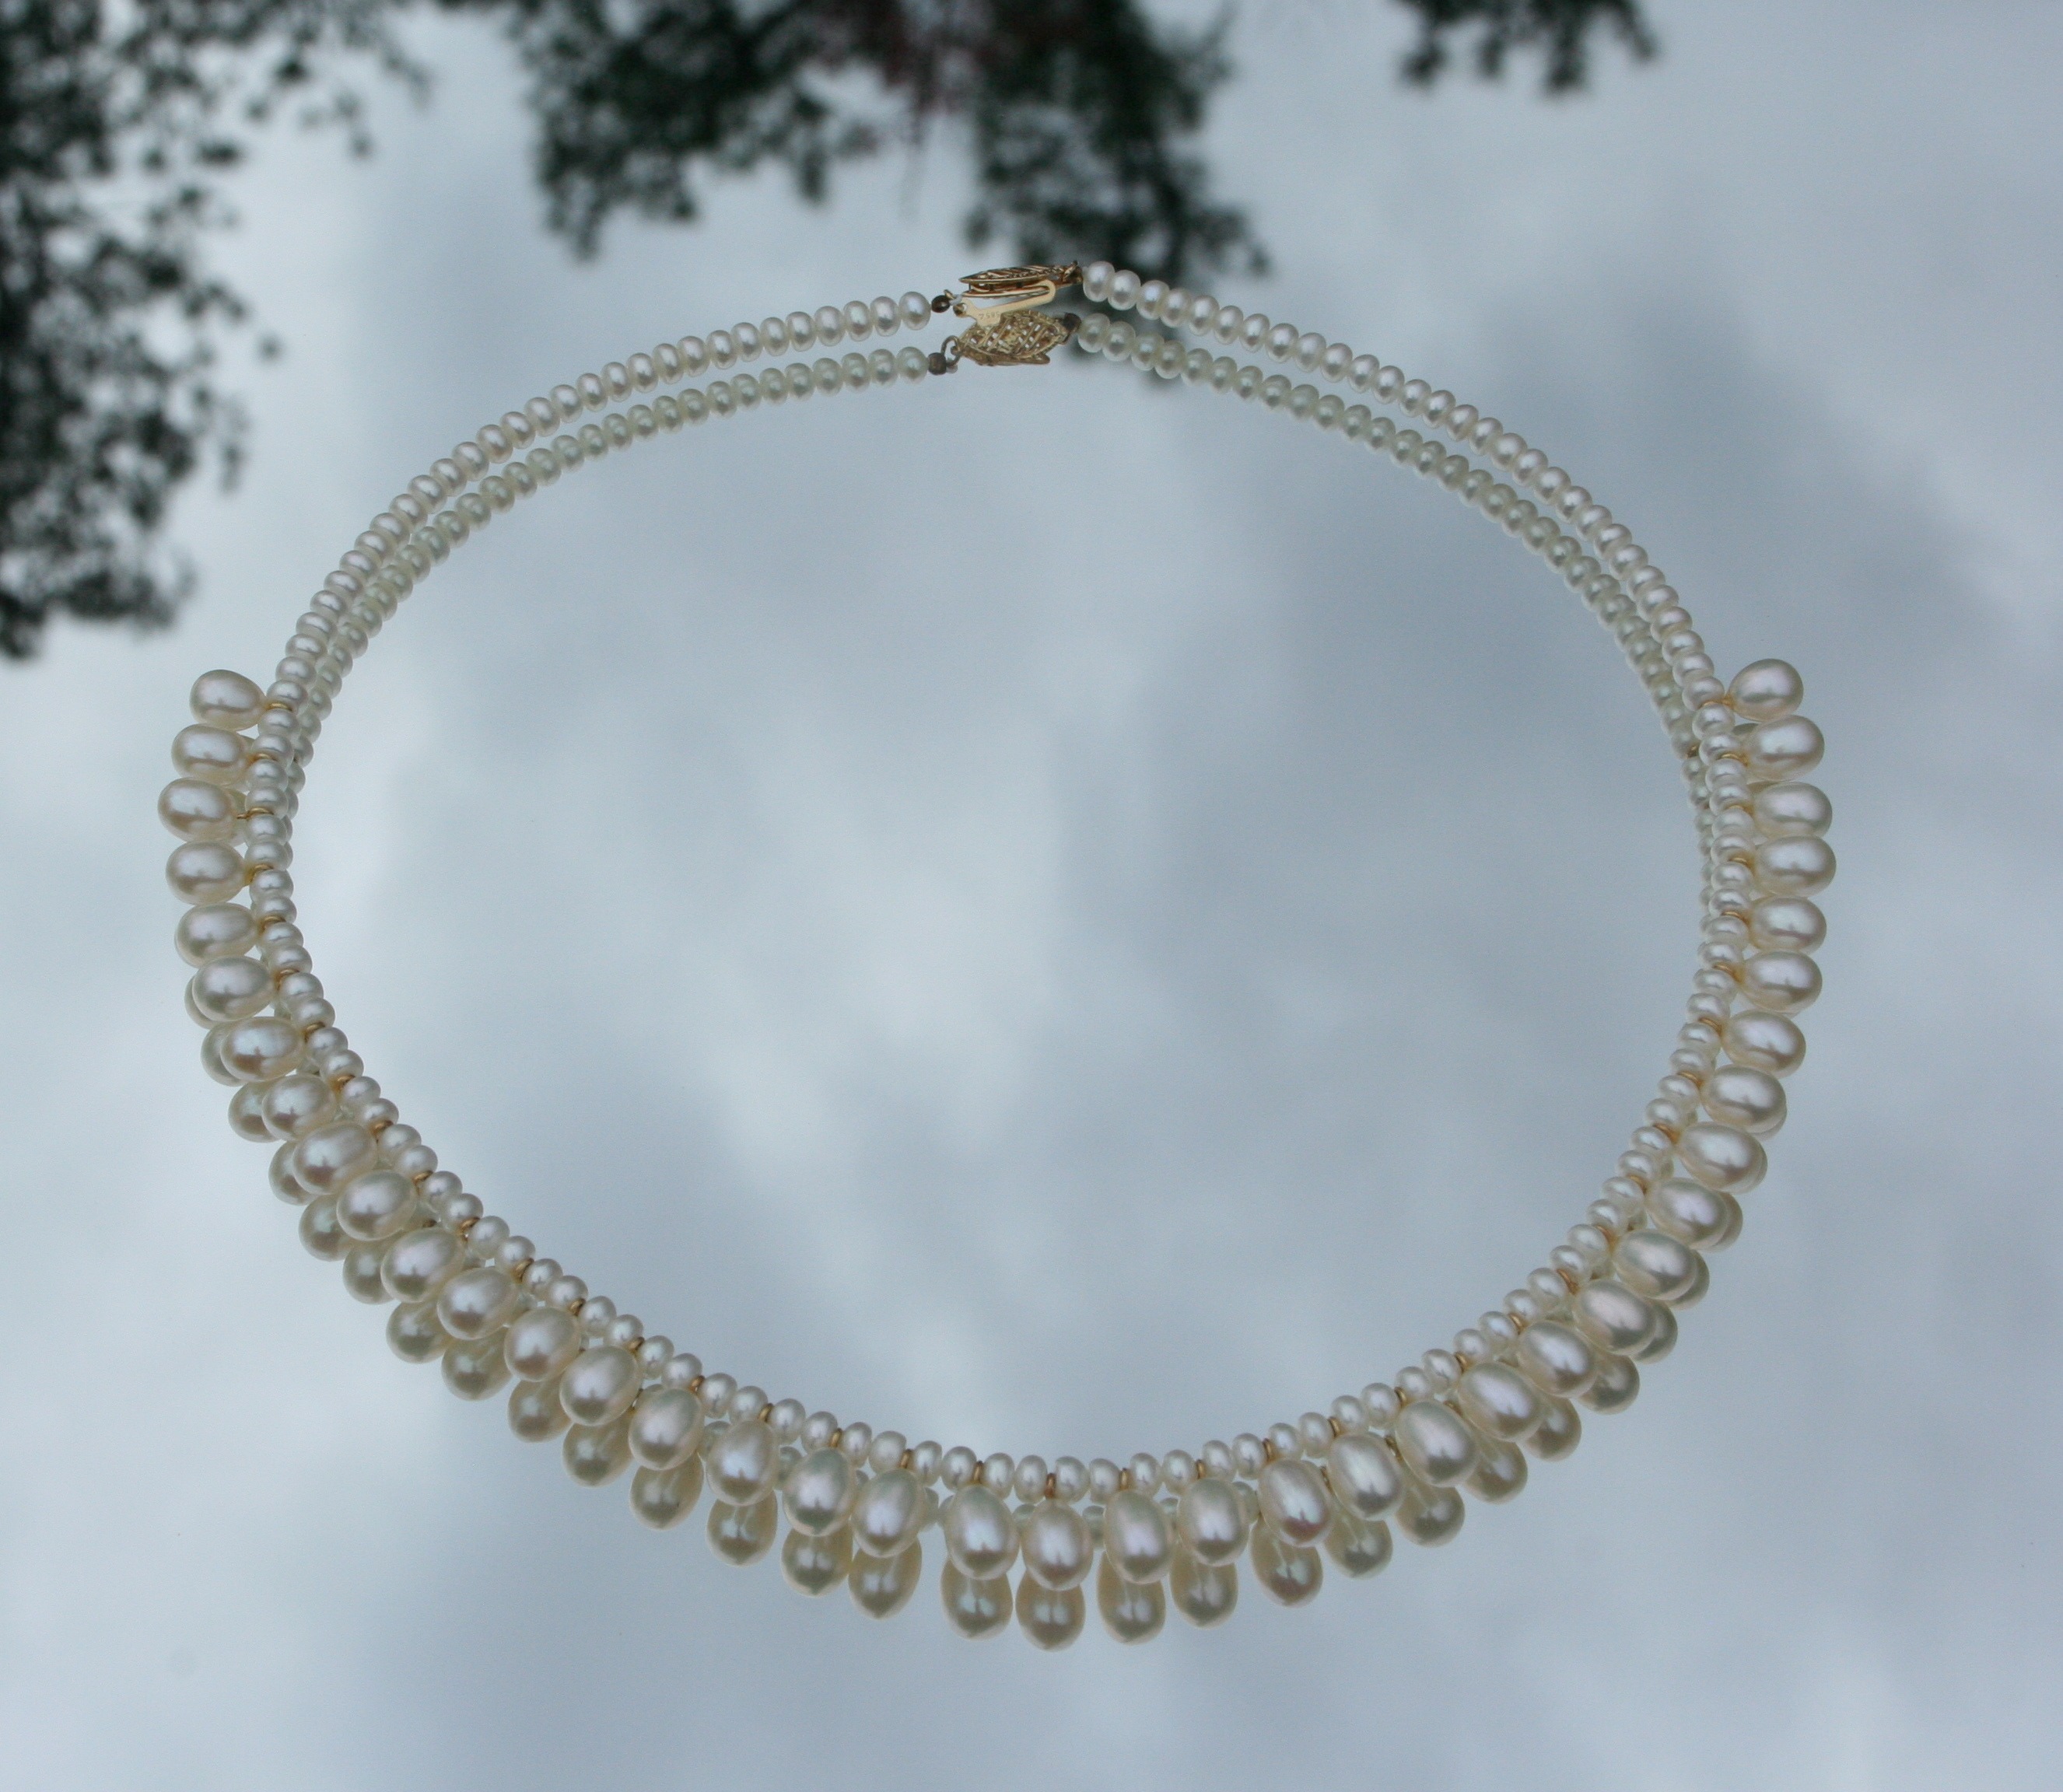
woman, string, female, romance, fashion, material, jewelry, feminine, necklace, bracelet, jewellery, luxury, design, women, silver, accessories, elegant, gem, rich, royal, expensive, pearl, elegance, beads, treasure, glamour, pearls, fashionable, precious, fashion accessory